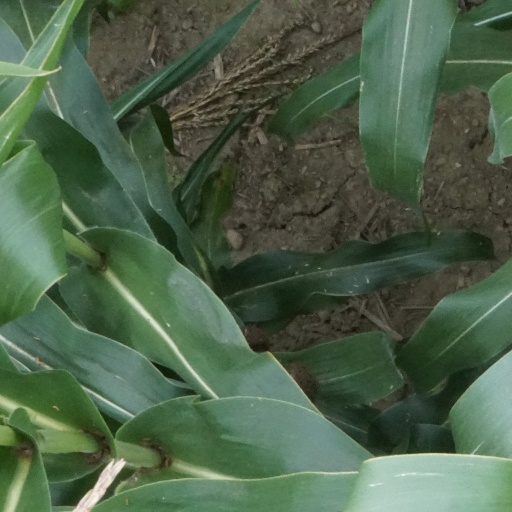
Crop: maize; corn